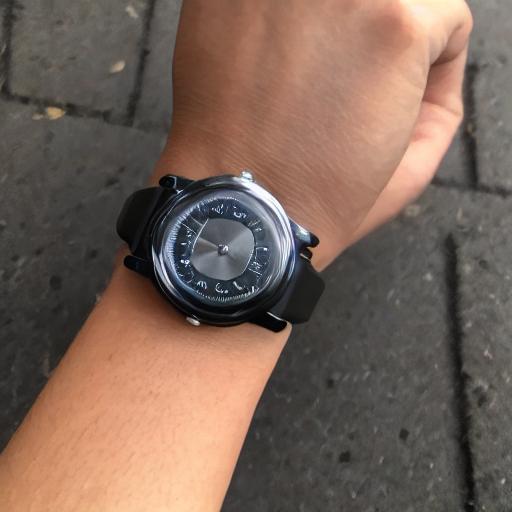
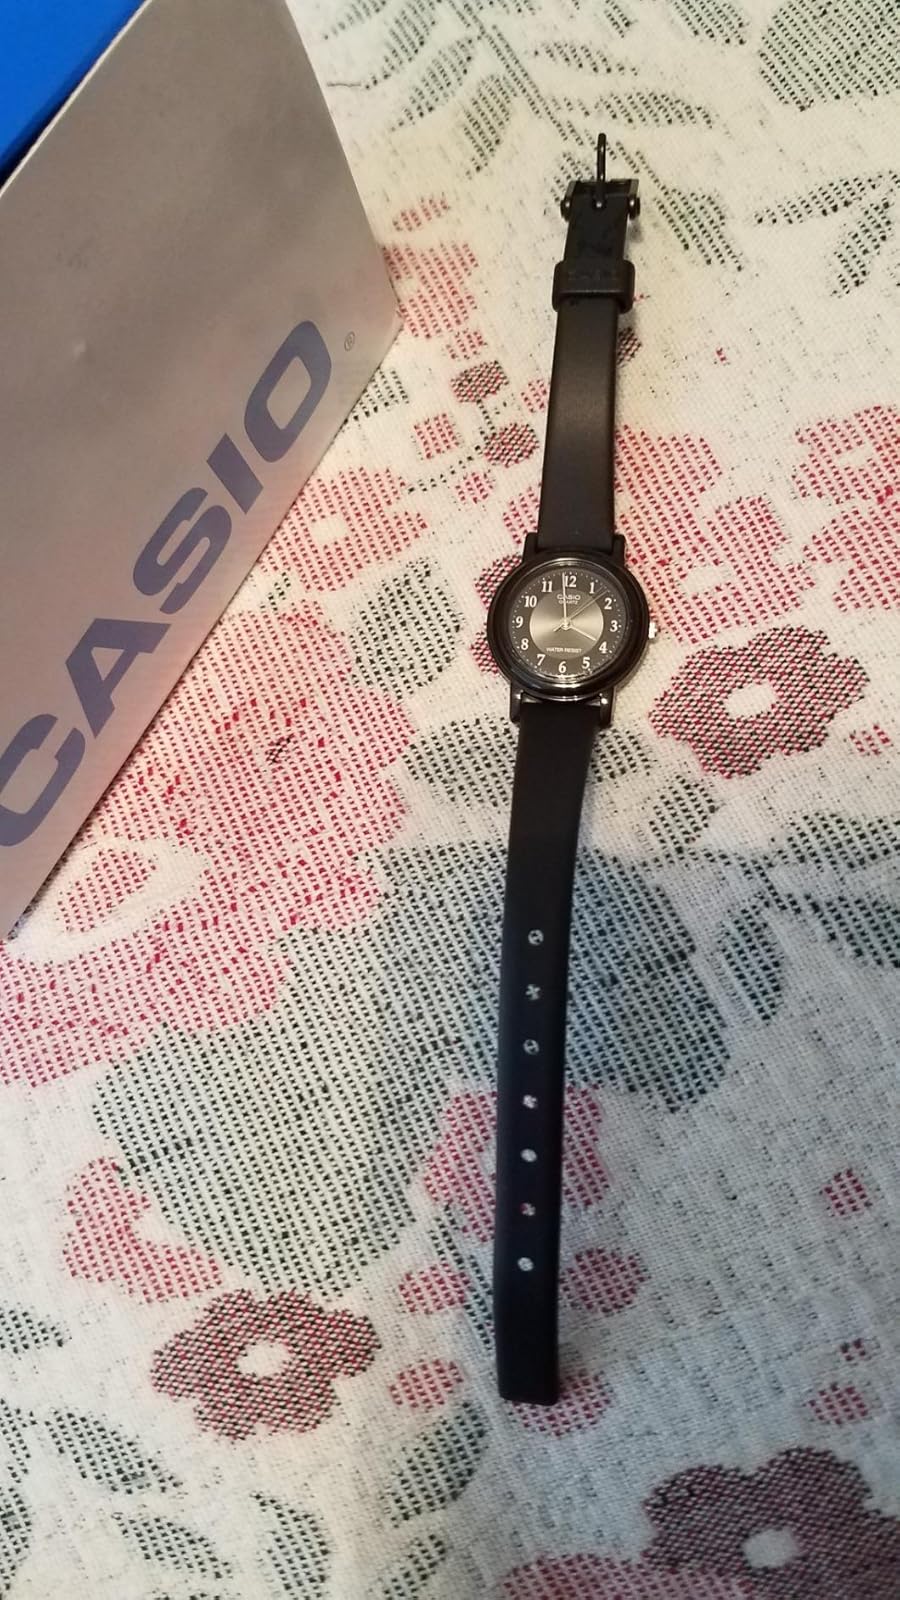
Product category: accessories_watch
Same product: no